Zoro Garden Nudist Colony

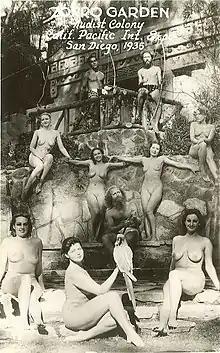
1935 postcard shows the performers posing in their "colony"

Zoro Garden Nudist Colony was an attraction at the 1935–36 California Pacific International Exposition in Balboa Park in San Diego, California. It was located in Zoro Garden, a sunken garden originally created for the 1915-16 Panama–California Exposition. Billed as a nudist colony, it was populated by hired performers rather than actual practicing nudists. The women wore only G-strings; the men wore loincloths or trunks.